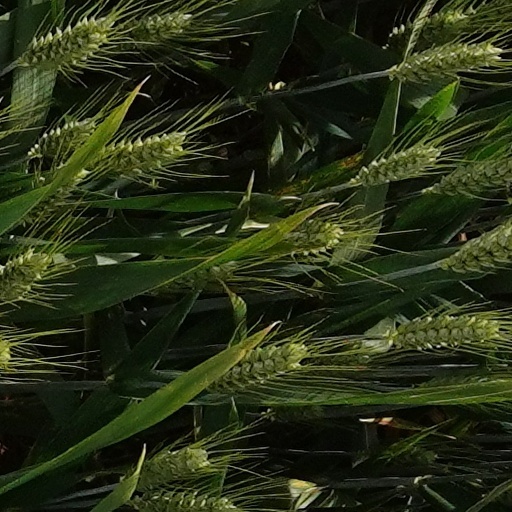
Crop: wheat